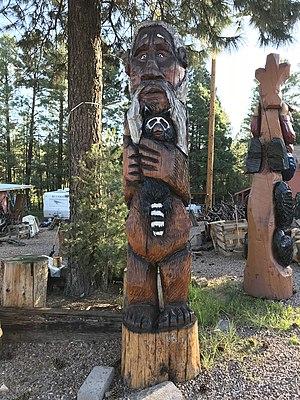
Dans le folklore de l'Arizona, le monstre de Mogollon est une créature censée vivre dans le centre et l'Est de l'Arizona, le long du Mogollon Rim.